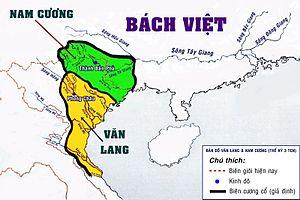
Le Văn Lang est la première nation du peuple viêt. Elle était principalement située sur le Delta du Fleuve Rouge. Fondée en 2877 av. J.-C. selon les historiens vietnamiens, elle disparaît en 258 av. J.-C., année au cours de laquelle elle est défaite par la dynastie An Duong Vuong. À l’époque, elle était gouvernée par la dynastie Hồng Bàng.